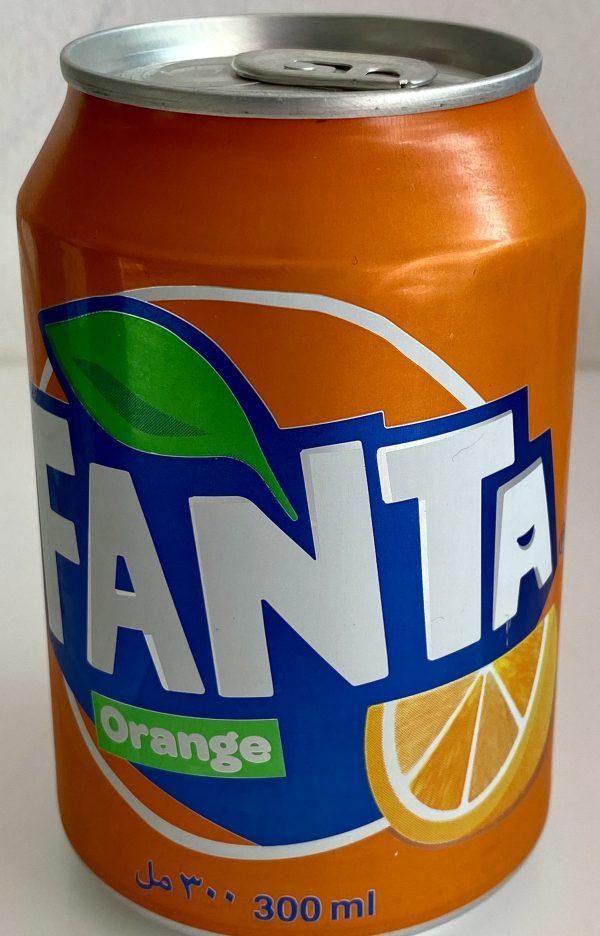
Waste category: metal